Golden Door (film)

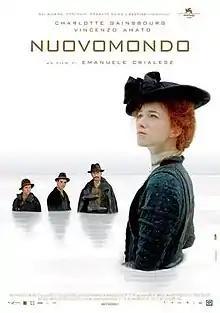
Italian cover of ""Golden Door""

Golden Door (literally "new world") is a 2006 drama film based on a family's migration from Italy to New York City, U.S.A. at the beginning of the 20th century. The film, written and directed by Emanuele Crialese, opens on location in Sicily and concludes in the United States. (The Ellis Island sequences were shot at a studio in Rome and Buenos Aires, Argentina.) Vincent Schiavelli, whose character was originally planned to play a major part, died during the filming, forcing his role to become a supporting character.